List of wave power projects

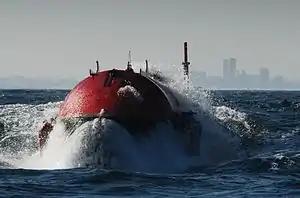
Agucadoura Wave Farm in Portugal, first commercial application of the Pelamis design (2008)

The Wave Dragon is an overtopping WEC concept developed in Denmark since 1998, with a 1:4.5 scale prototype tested between 2003 and 2010. With the Wave Dragon, large wing reflectors focus waves up a ramp into an offshore reservoir. The water returns to the ocean by the force of gravity via hydroelectric generators.